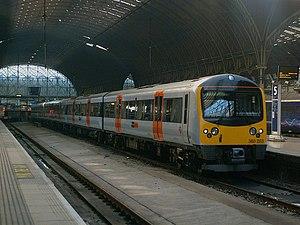
Heathrow Connect était une compagnie ferroviaire à Londres mise en œuvre conjointement par Heathrow Express et First Great Western, reliant l'aéroport de Londres Heathrow et la gare de Paddington. Le service empruntait la même ligne que Heathrow Express mais dessert des gares intermédiaires, ce qui permet d'assurer des liaisons entre localités de l'ouest de Londres entre elles, avec l'aéroport et avec le centre de Londres. Le service est remplacé le 20 mai 2018 par la franchise TfL Rail, qui assure le service par interim avant l'ouverture de l'Elizabeth line en décembre 2018.